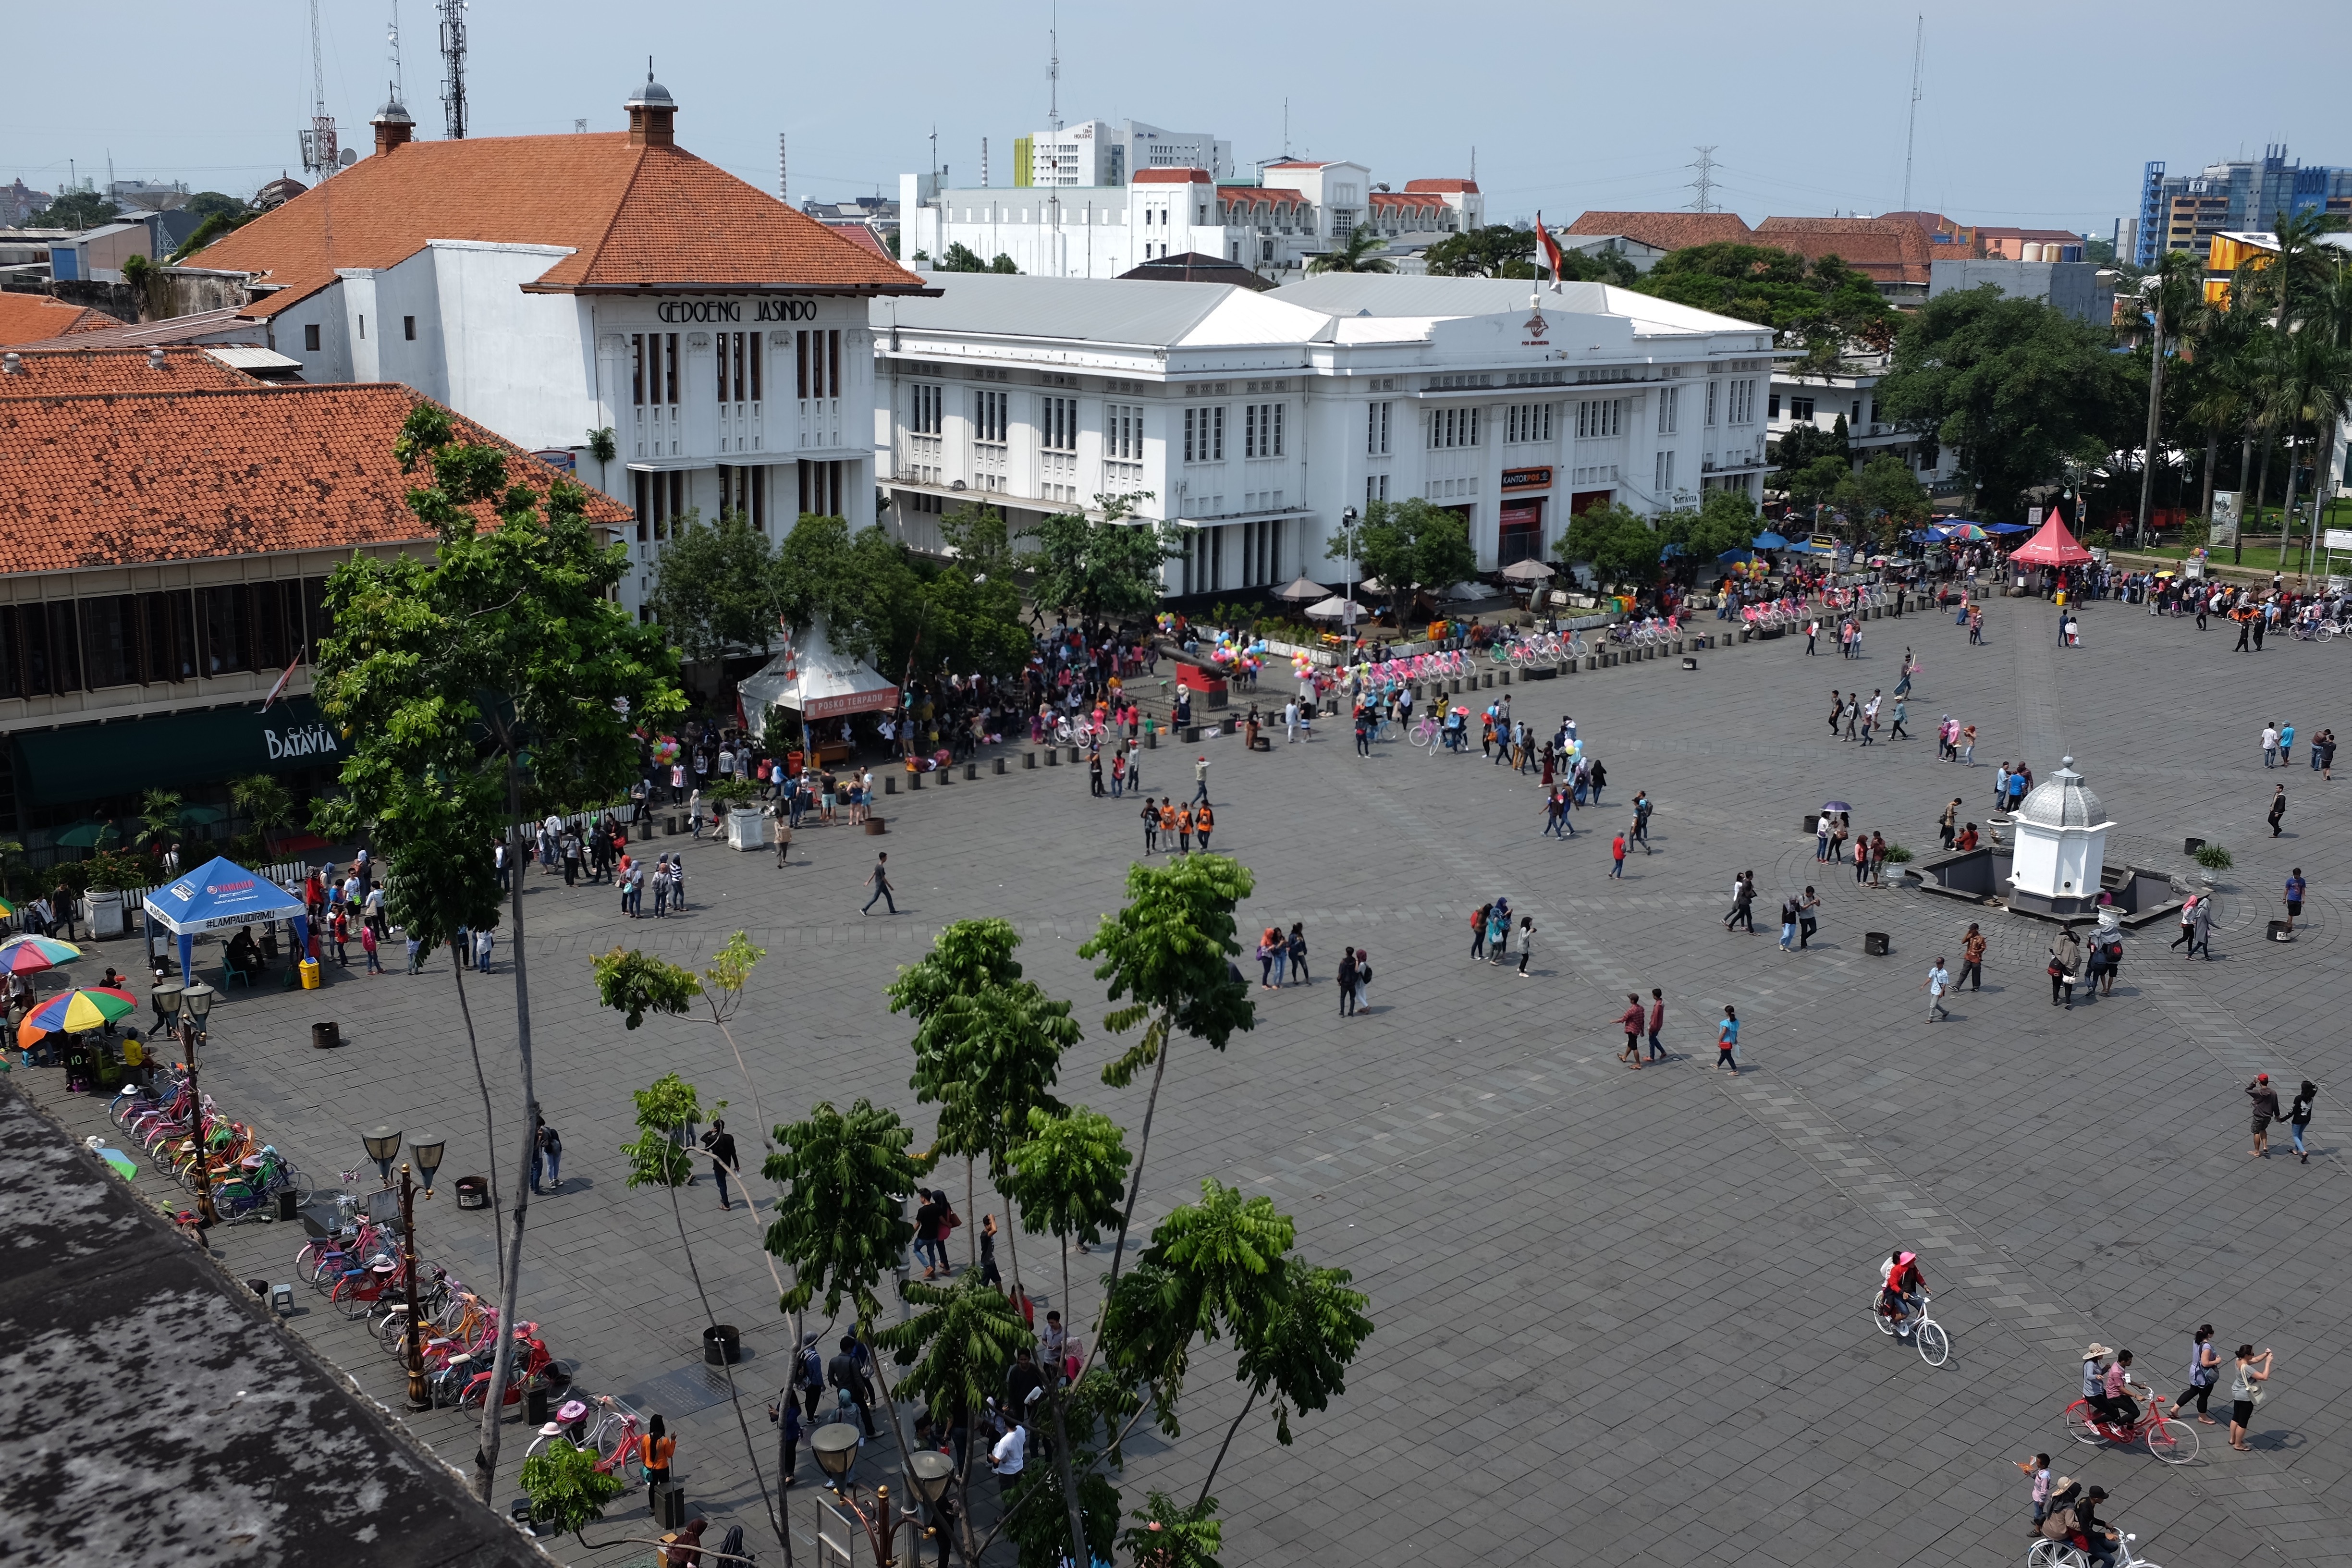
beach, boardwalk, town, city, walkway, downtown, plaza, public space, resort, town square, neighbourhood, human settlement